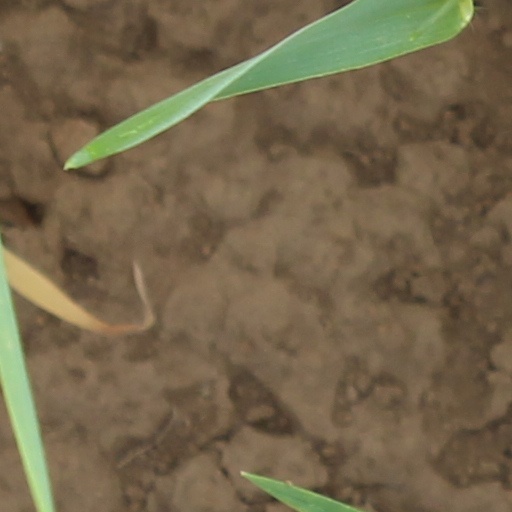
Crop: wheat